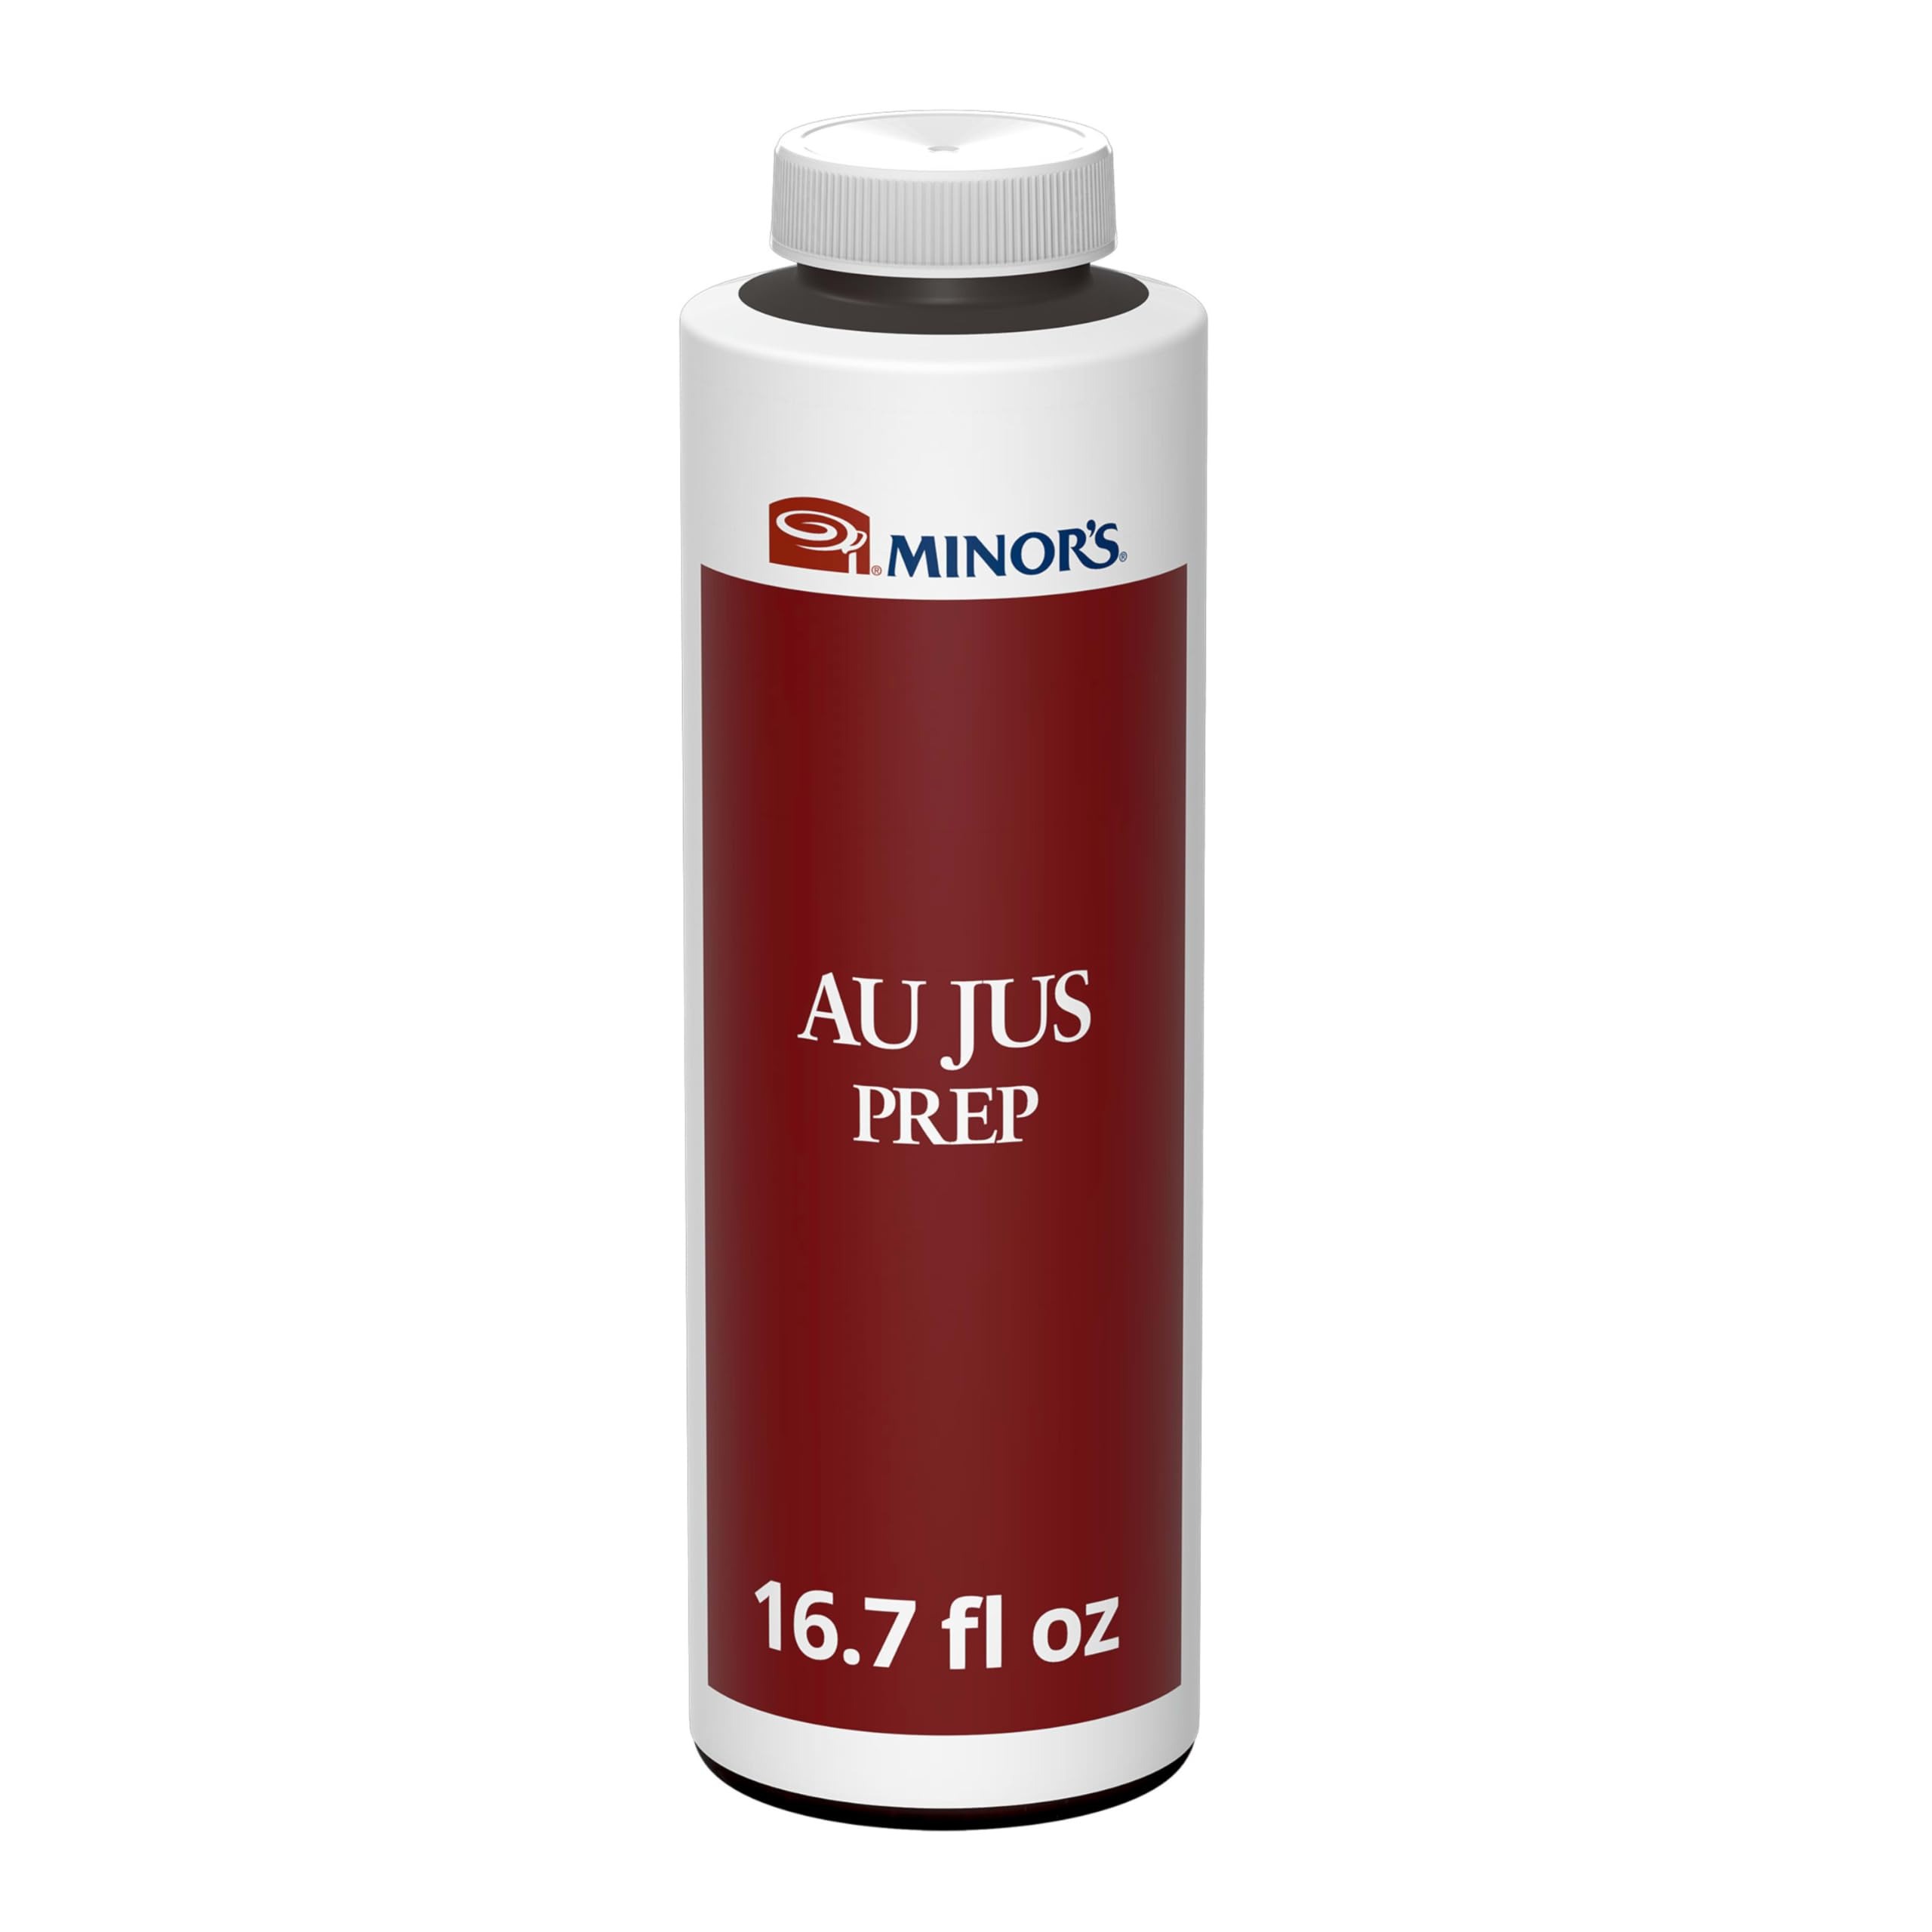
Item Name: Minor's Au Jus Prep Sauce, Cooking Sauce and Marinade for Prime Rib and Red Meat, and Gluten Free, 16.7 oz Bottle
Bullet Point 1: Minor's Au Jus Prep is a full flavored and hearty complement to a full serving of prime rib
Bullet Point 2: Reduces waste and improves operational efficiency
Bullet Point 3: Easy to prepare smaller batches
Bullet Point 4: Shake well before use. To make an instant fully seasoned Au Jus, add Prep to water and stir. 1 Tbsp. prep + 1 cup water or 1/4 cup prep + 1 qt. water or 2 cups prep (1 pint) + 2 gallons water.
Bullet Point 5: 0 g of Trans Fat per serving. 0 mg Cholesterol per serving. Low fat and 0 calories per serving.
Value: 16.7
Unit: Fl Oz

Price: 23.9